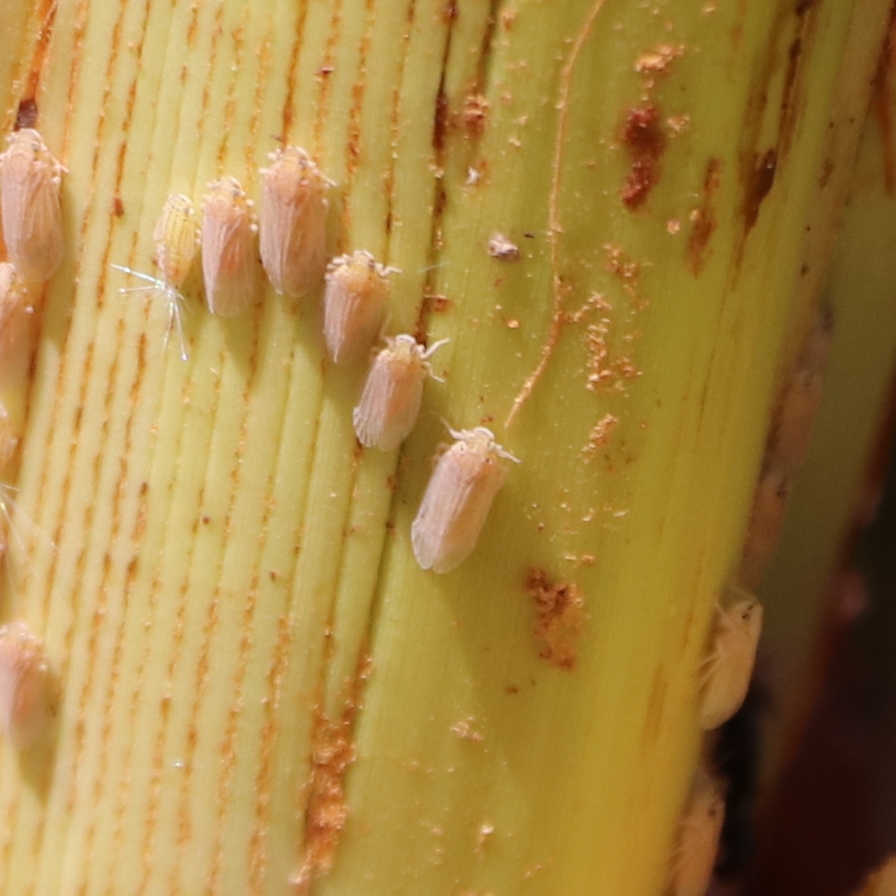
Label: Bug